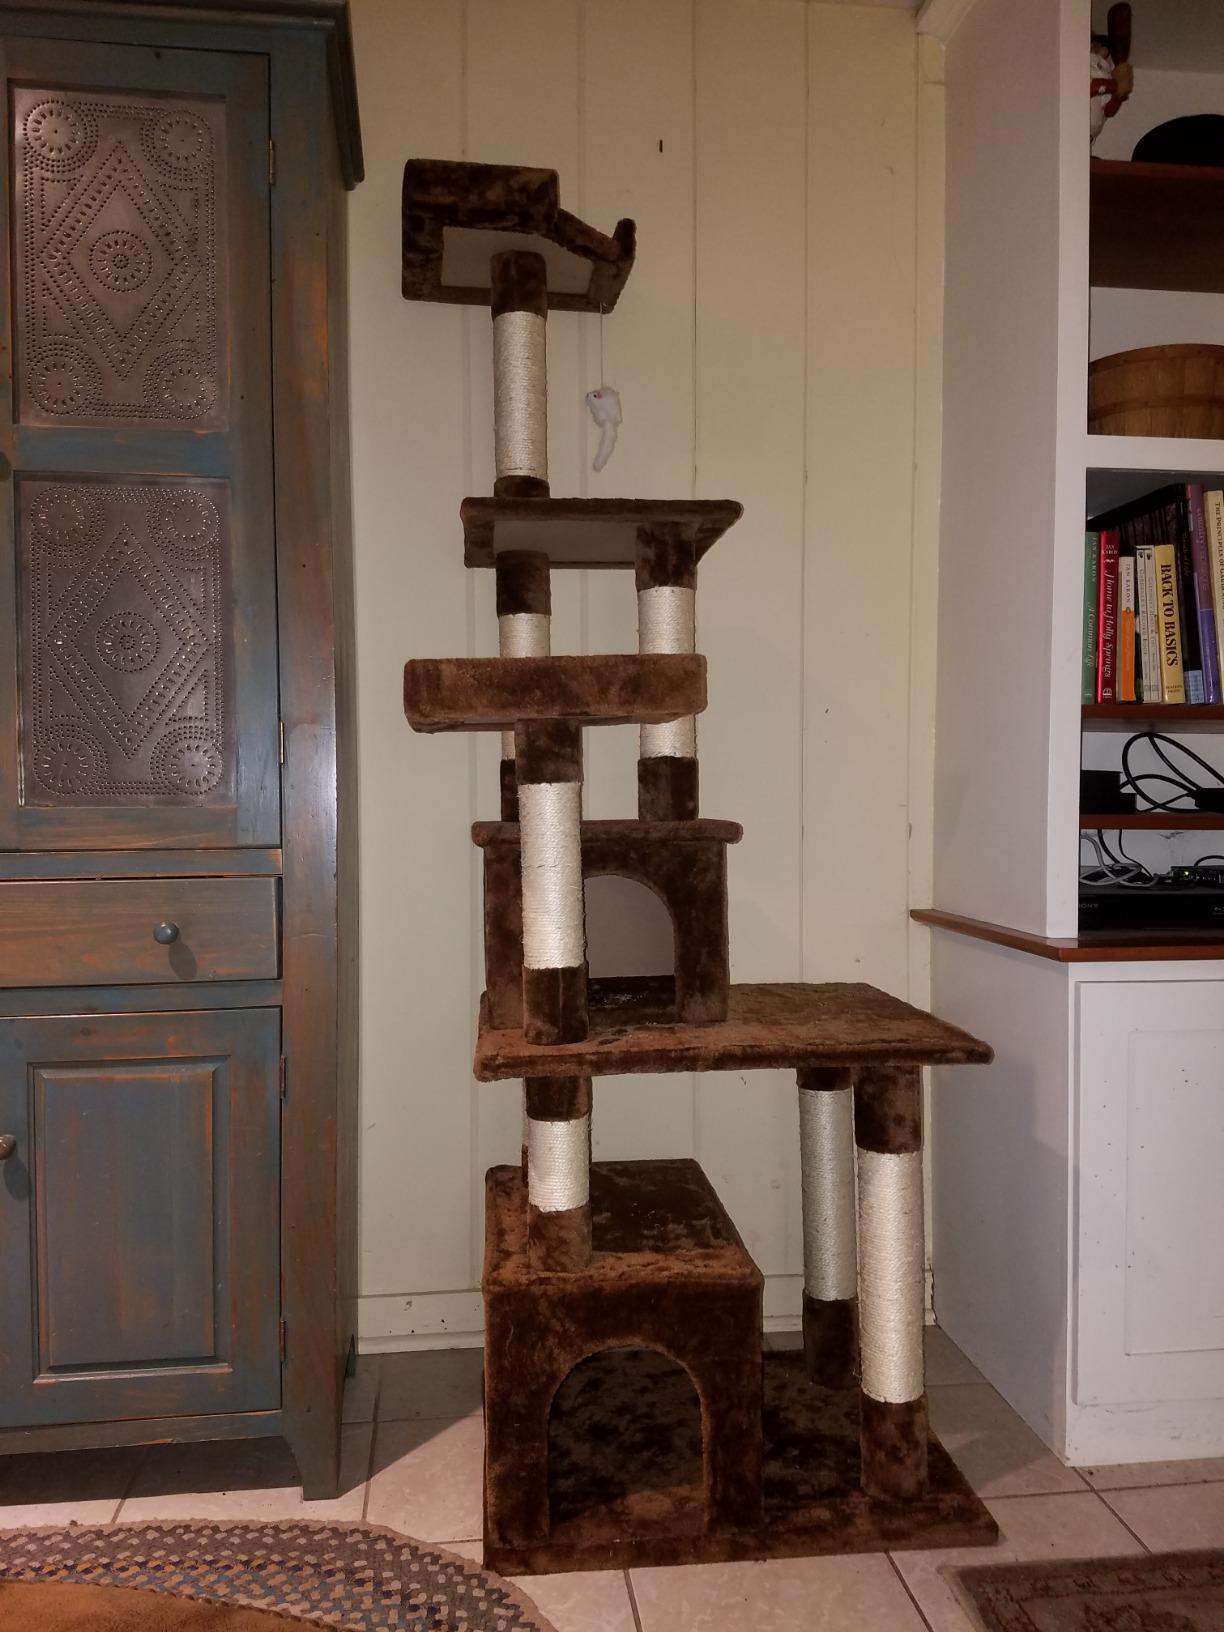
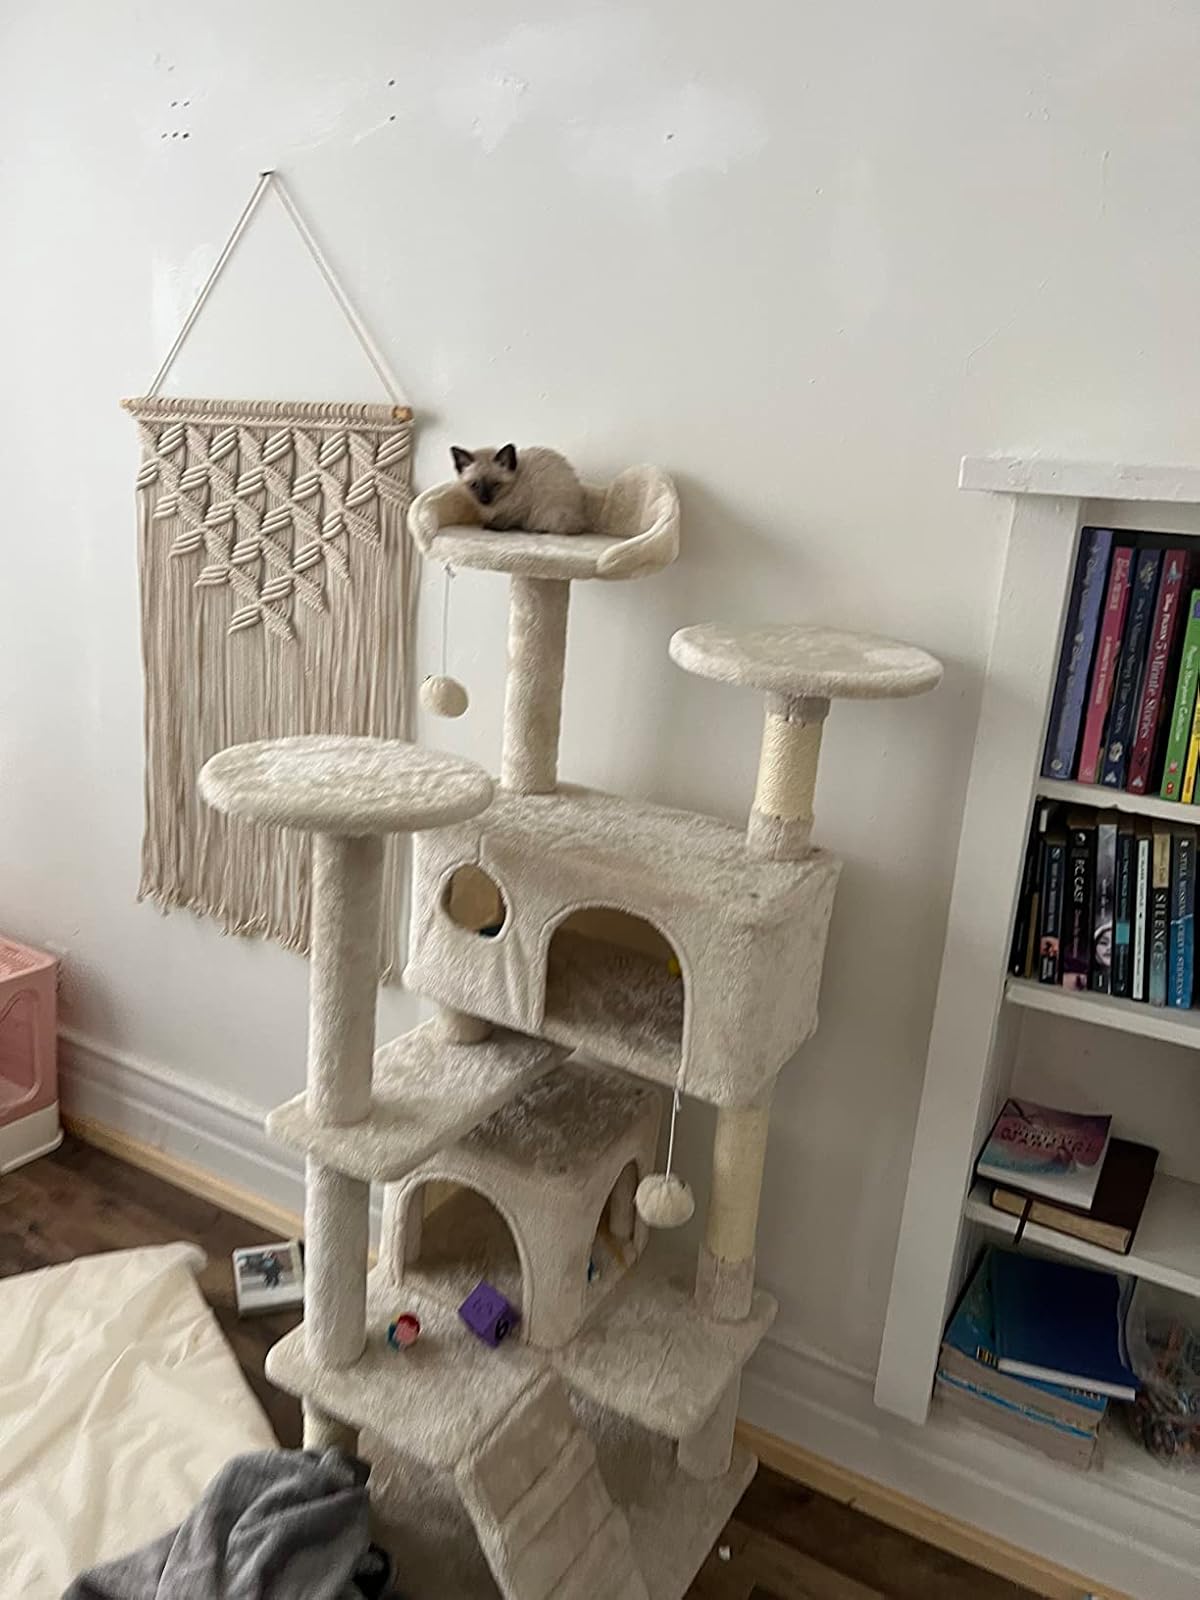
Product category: items_cat tree
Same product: no